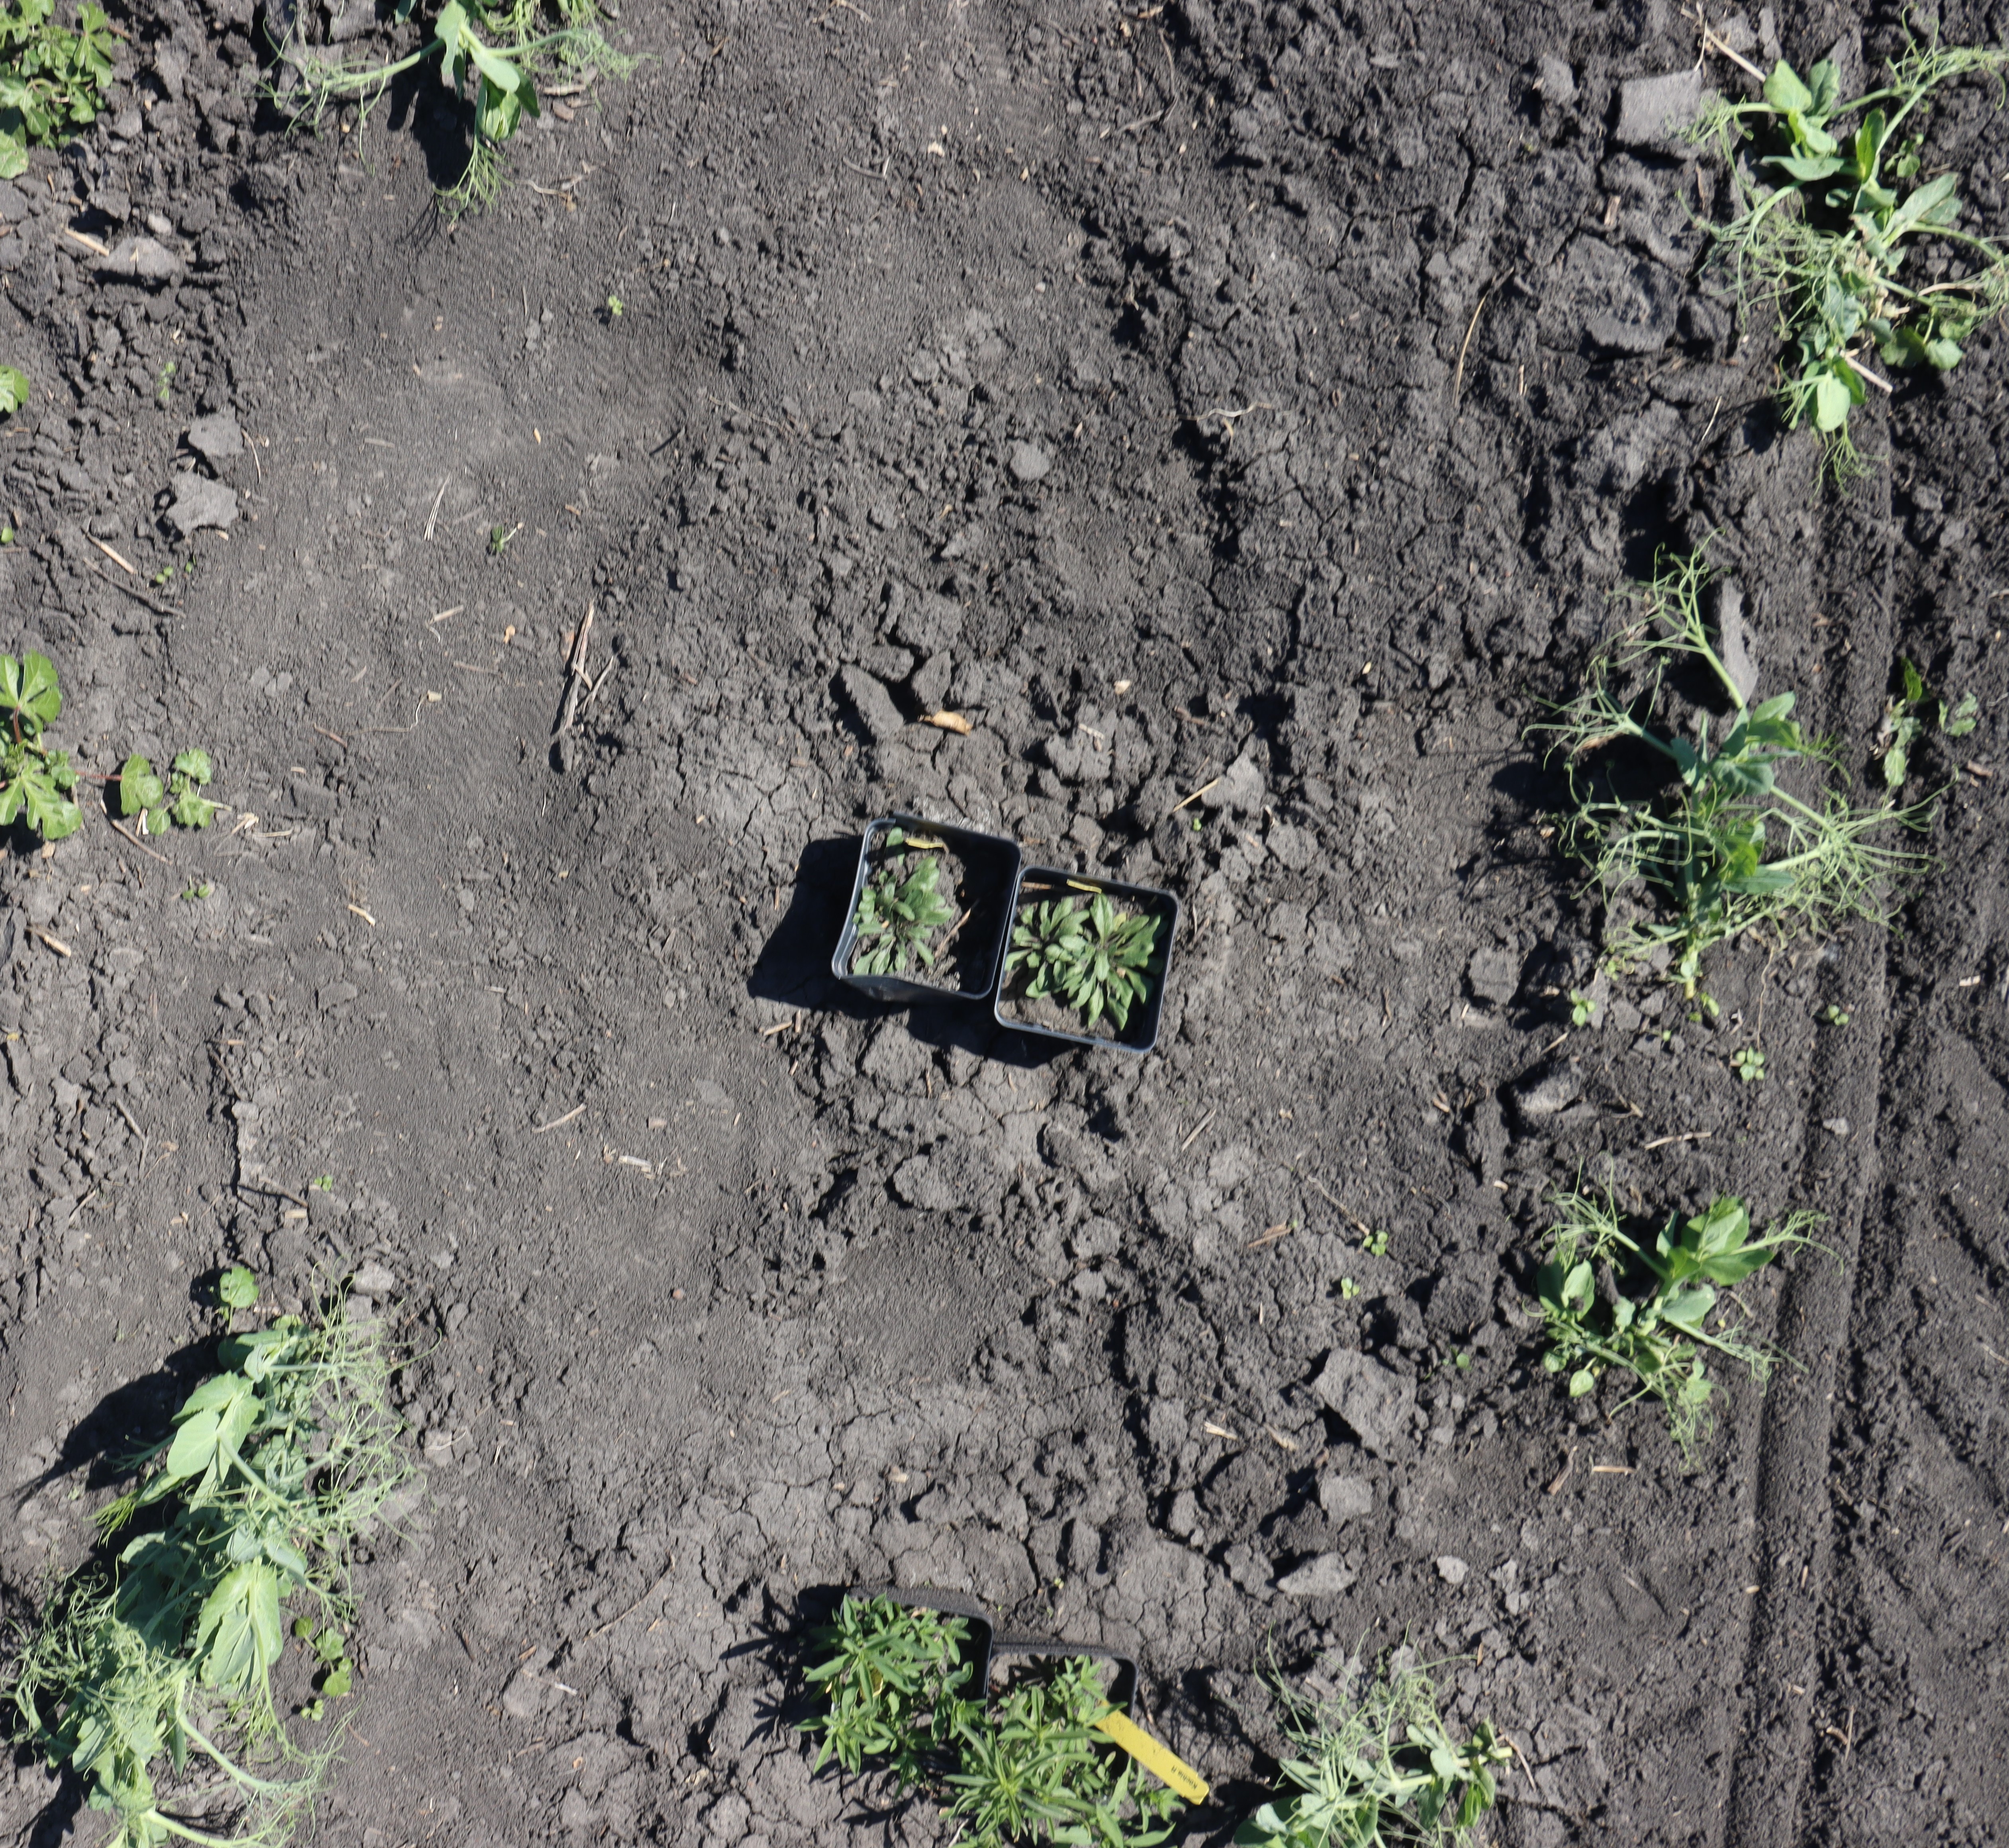
Crop: Field pea
Objects: Field Pea, Field Pea, Field Pea, Field Pea, Field Pea, Horseweed, Horseweed, Field Pea, Kochia, Kochia